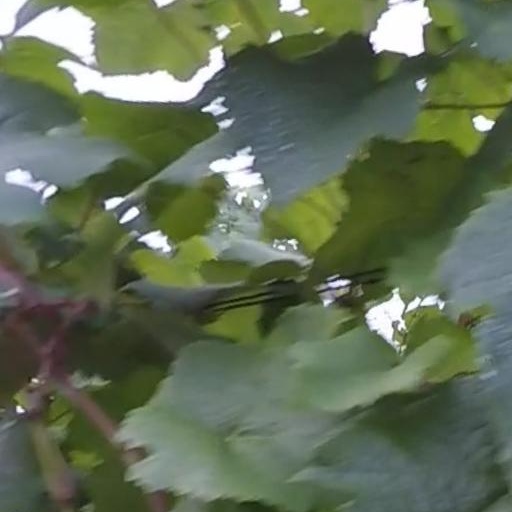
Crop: grape